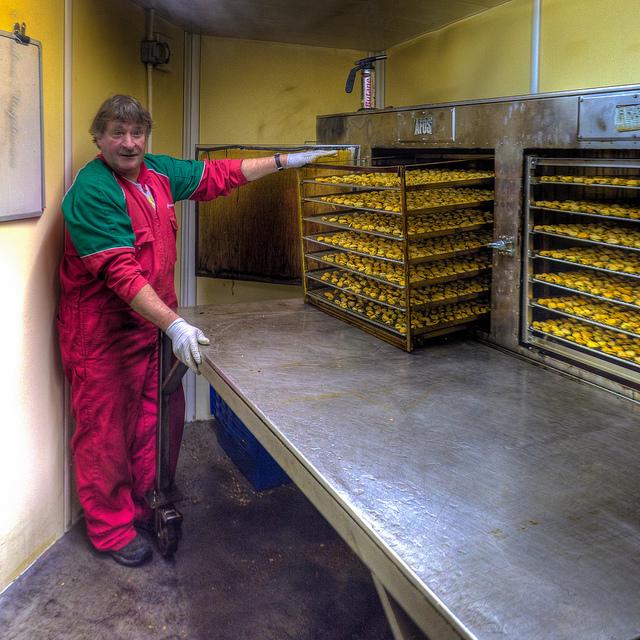
The man has his hand on a rack of small yellow objects.